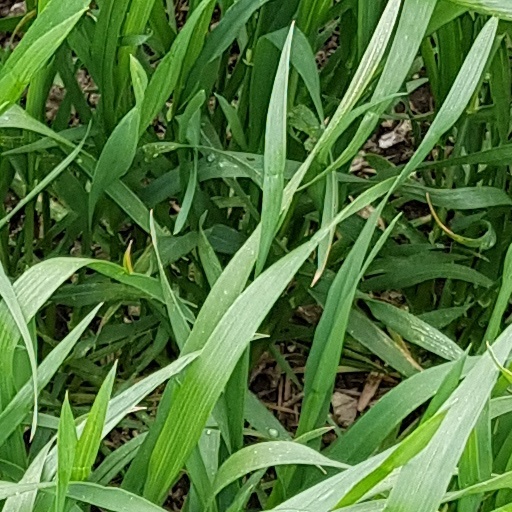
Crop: wheat